Saint Andrews African Methodist Episcopal Church (Sacramento, California)

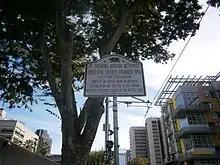

Daniel Blue (1796–1884), had founded the church. Blue was formerly enslaved in Kentucky, and had made his fortunes in gold mining in California; and Blue had held his first church service in his own basement. Some of the earliest congregation included Mary Robinson Thames, and Ethel Guinn. The first pastor was Barney Fletcher, however he wasn't officially ordained. Other early pastors included Rev. James Fitzgerald from 1851 to 1852; Rev. A. Giles from 1852 to 1854; Rev. George Fletcher from 1853 to 1854; and Rev. Darius Stokes from 1854 to 1856. Thomas Marcus Decatur Ward had worked as briefly as the first Sunday School teacher and as a pastor. In 1854, Elizabeth Thorn Scott Flood had started an early African American school at her home with the help of this church.